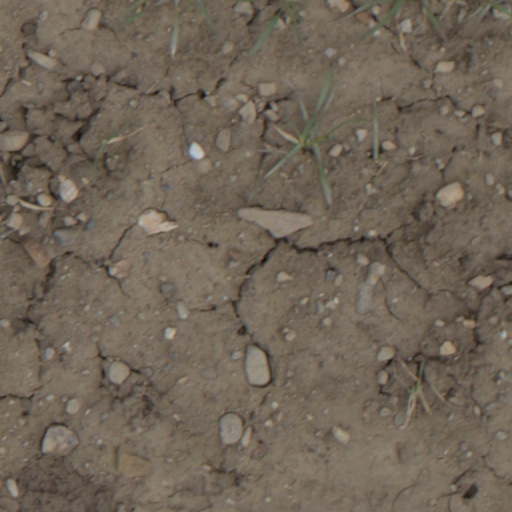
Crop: wheat